Sabotage

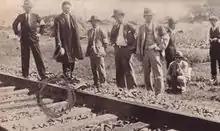
Japanese experts inspect the scene of the "railway sabotage" on the South Manchurian Railway in 1931. The "railroad sabotage" was one of the events that led to the Mukden Incident and the Japanese occupation of Manchuria.

In war, the word is used to describe the activity of an individual or group not associated with the military of the parties at war, such as a foreign agent or an indigenous supporter, in particular when actions result in the destruction or damaging of a productive or vital facility, such as equipment, factories, dams, public services, storage plants or logistic routes. Prime examples of such sabotage are the events of Black Tom and the Kingsland explosion. Like spies, saboteurs who conduct a military operation in civilian clothes or enemy uniforms behind enemy lines are subject to prosecution and criminal penalties instead of detention as prisoners of war. It is common for a government in power during war or supporters of the war policy to use the term loosely against opponents of the war. Similarly, German nationalists spoke of a stab in the back having cost them the loss of World War I.